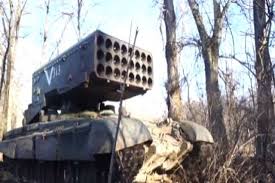
Label: TOS-1